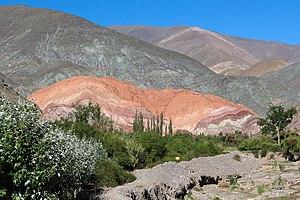
La Colline aux sept couleurs, Purmamarca, Argentine